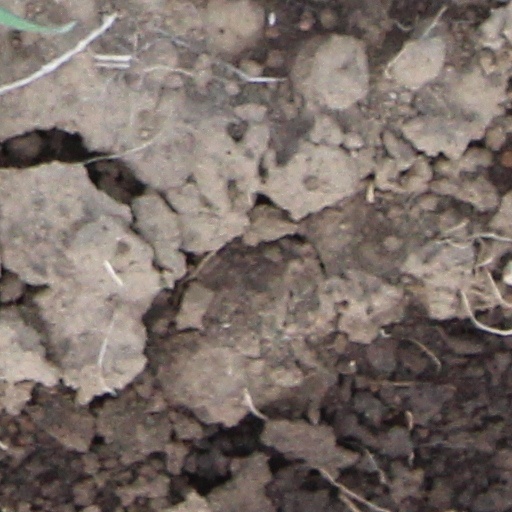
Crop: wheat